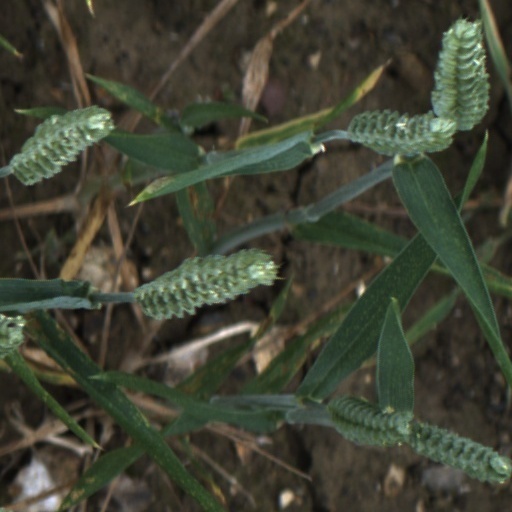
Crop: wheat